Paul Nicolas

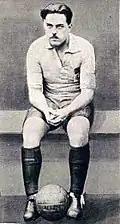
Paul Nicolas in 1924

He played in 44 matches for the France national team between 1920 and 1921, scoring a then national record of 20 goals. He participated in the football tournaments of three Olympic games (1920, 1924, and 1928), scoring a total of four goals in five games, including one against Uruguay, which was the best team at the time. Despite his great performances at the Olympics, the 31-year-old Paul Nicolas failed to participate in the inaugural tournament of the World Cup in 1930 to end his magnificent international career on a high.